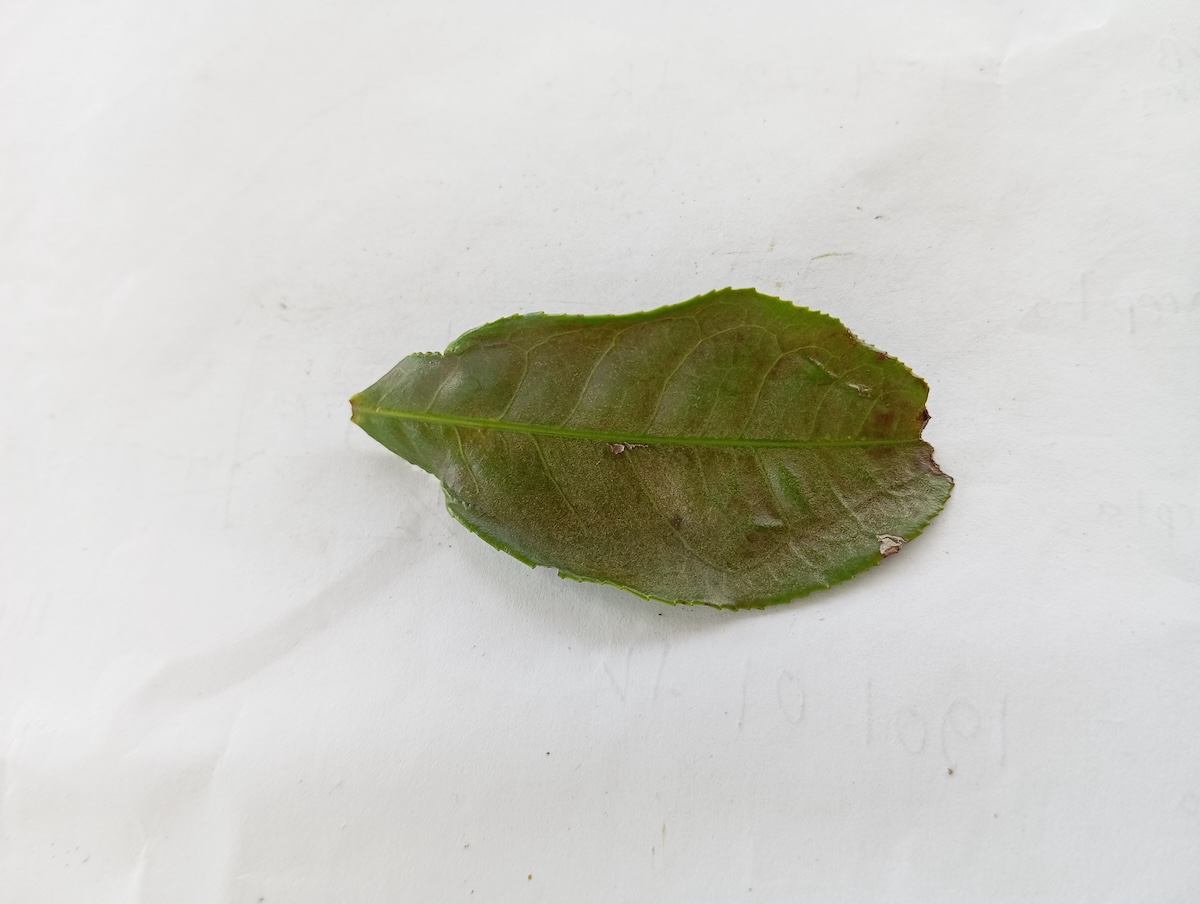
Label: Red spider